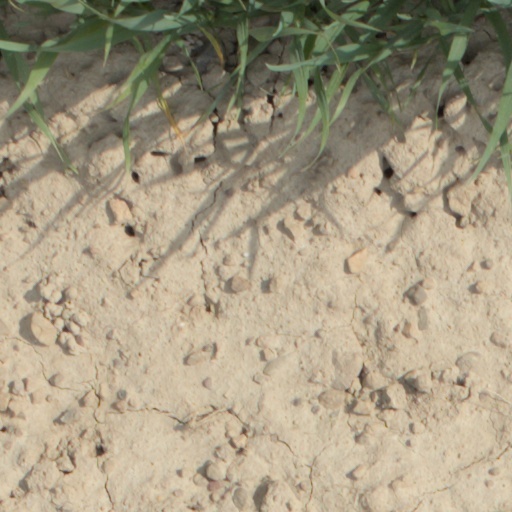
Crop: wheat